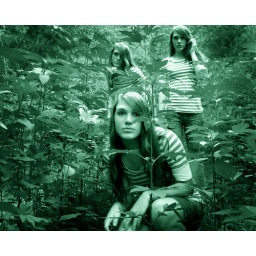
it looks like i'm in a green house or something